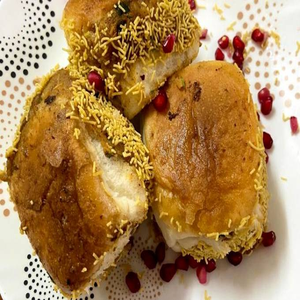
Dish: dabeli